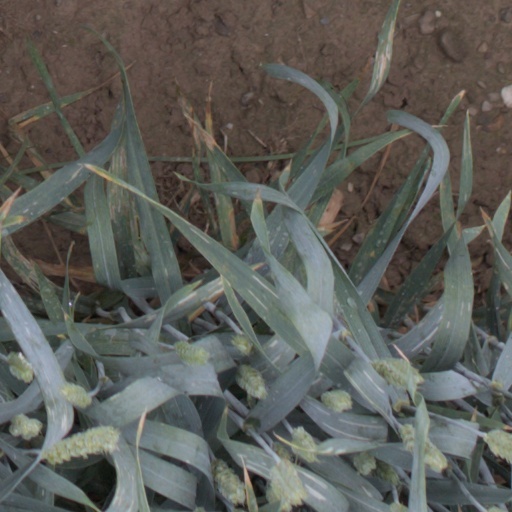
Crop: wheat